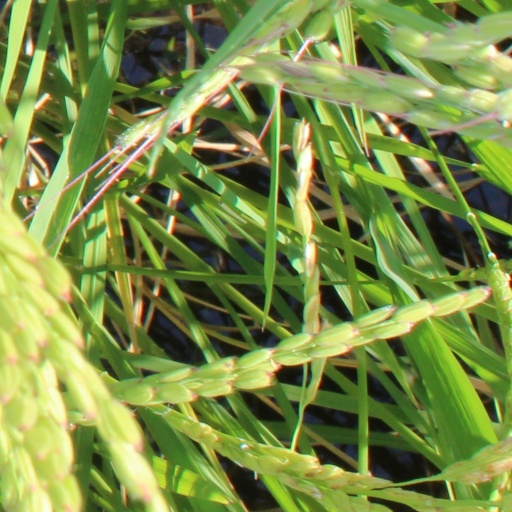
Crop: rice